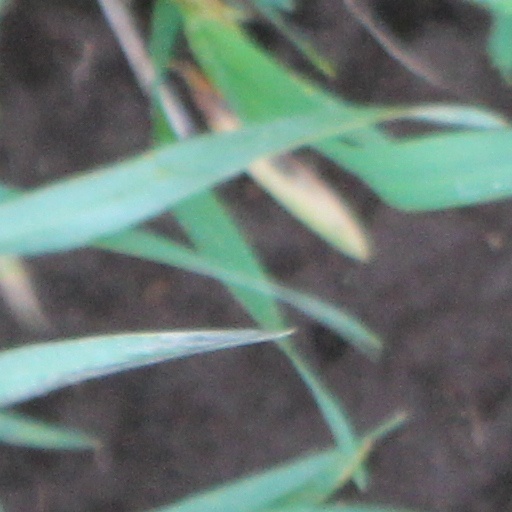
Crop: wheat